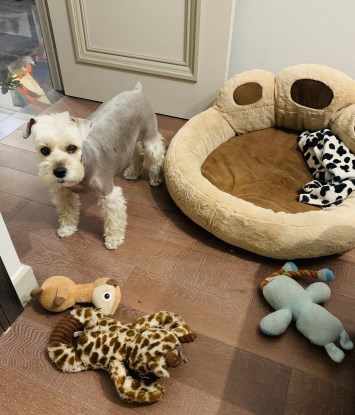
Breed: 2342-n000102-miniature_schnauzer